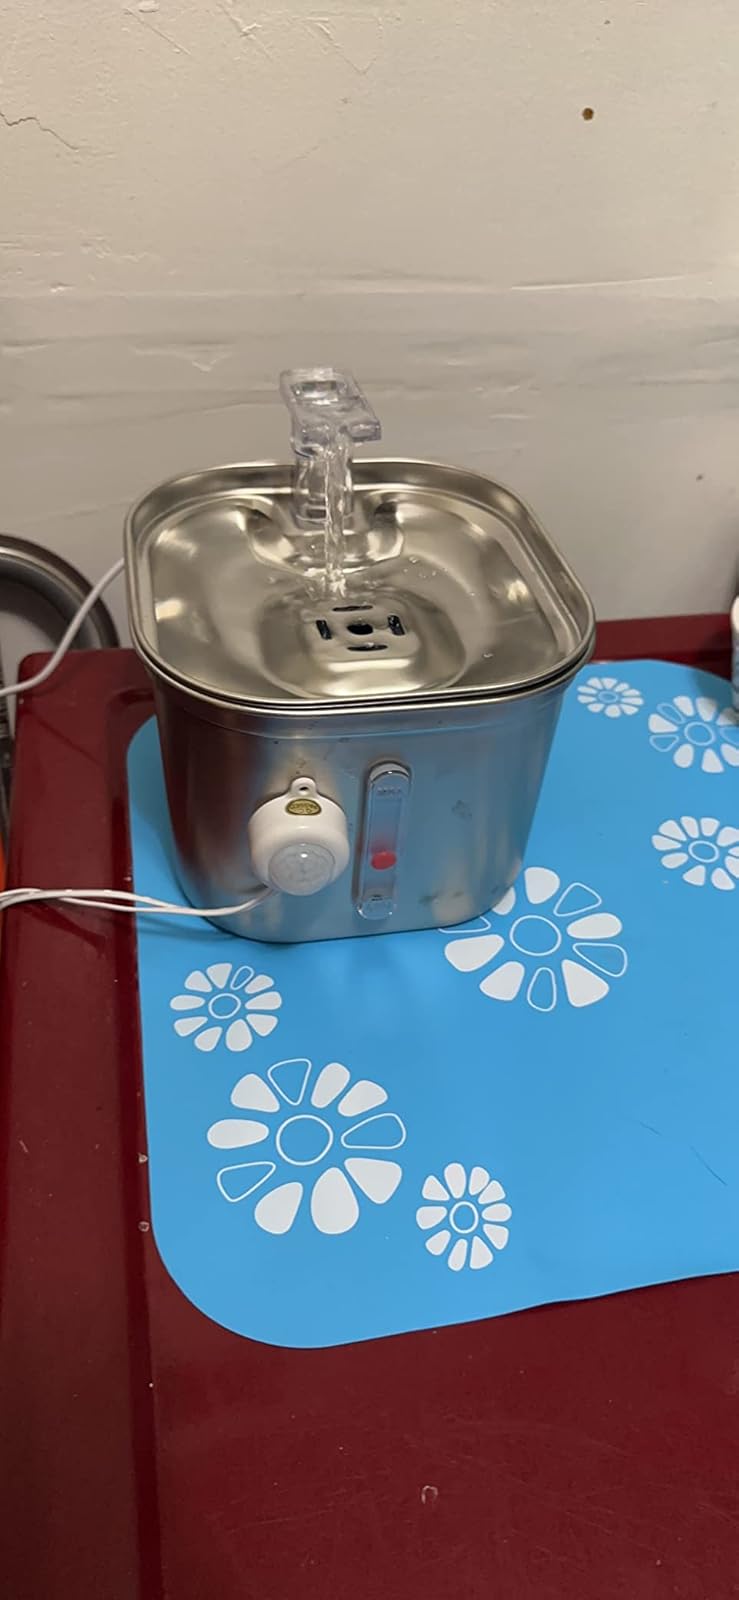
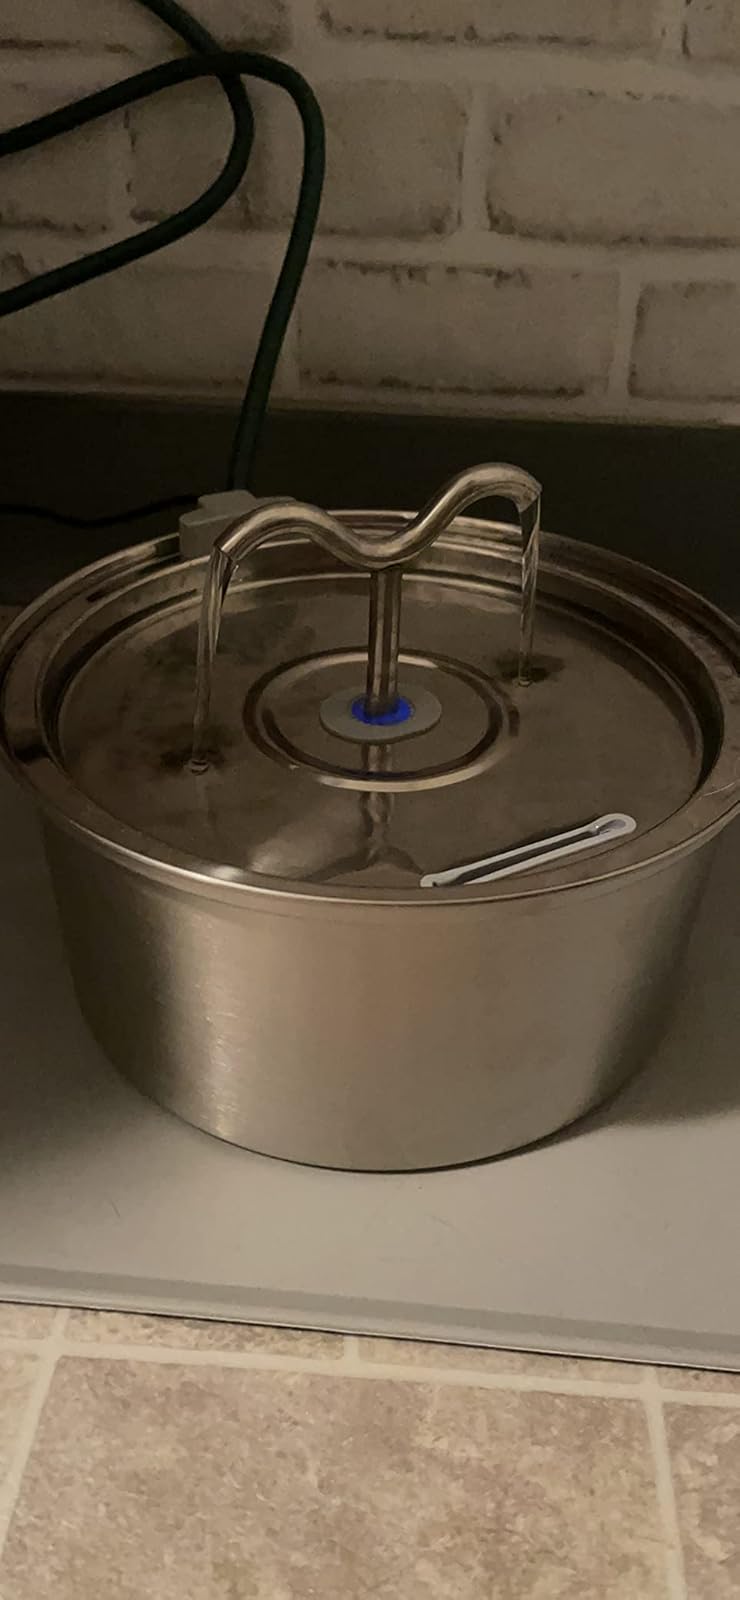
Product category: items_bowl
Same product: no